Thar Desert

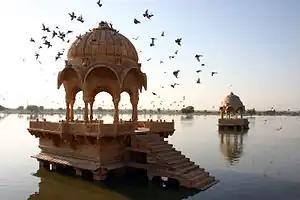
Amar Sagar, near Jaisalmer

The Thar people are the natives of the area. The Thar Desert is the most widely populated desert in the world, with a population density of 83 people per km. In India, the inhabitants comprise Hindus, Jains, Sikhs, and Muslims. In Pakistan, inhabitants include both Muslims and Hindus.